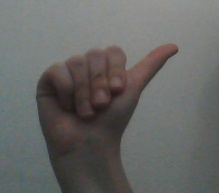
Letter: dhad